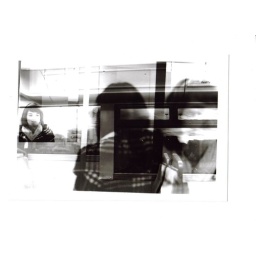
A girl looking in the mirror developed over my view from a bus.